Penny Ford

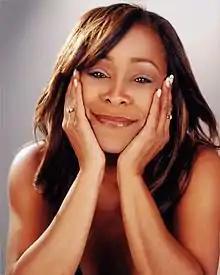

Penny Ford (born June 11, 1964), also known as Pennye Ford, is an American singer-songwriter, multi-instrumentalist, and record producer from Cincinnati, Ohio, who lives in Germany. She rose to fame in the 1980s after signing a recording contract with Total Experience Records and releasing her debut solo album, "Pennye". It spawned the singles "Change Your Wicked Way" and "Dangerous", which were produced and written by Ford.